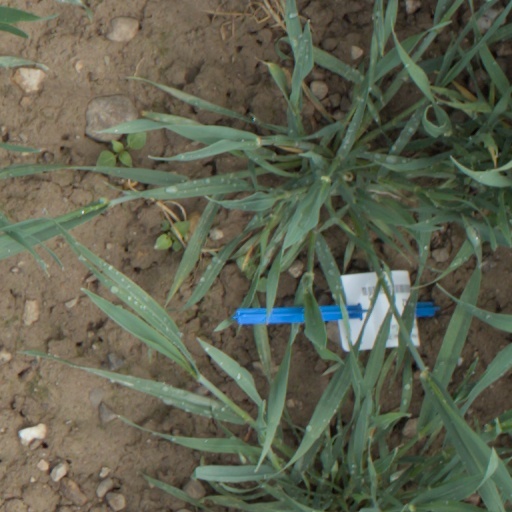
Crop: wheat